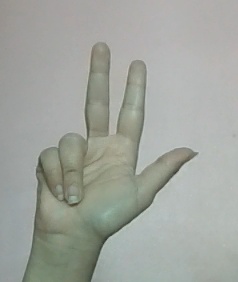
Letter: al